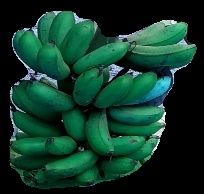
Variety: rasbale
Grade: grade3